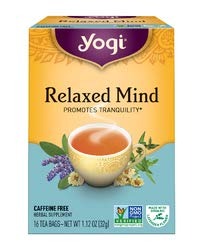
Item Name: Yogi Tea Og3 Relaxed Mind 16 Bag
Value: 1.0
Unit: Count

Price: 4.59